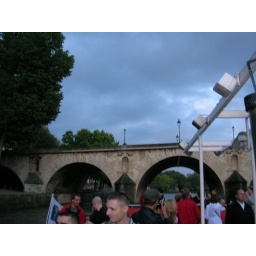
apparently the most romantic bridge in paris... note to self: find cute french boy to bring here.